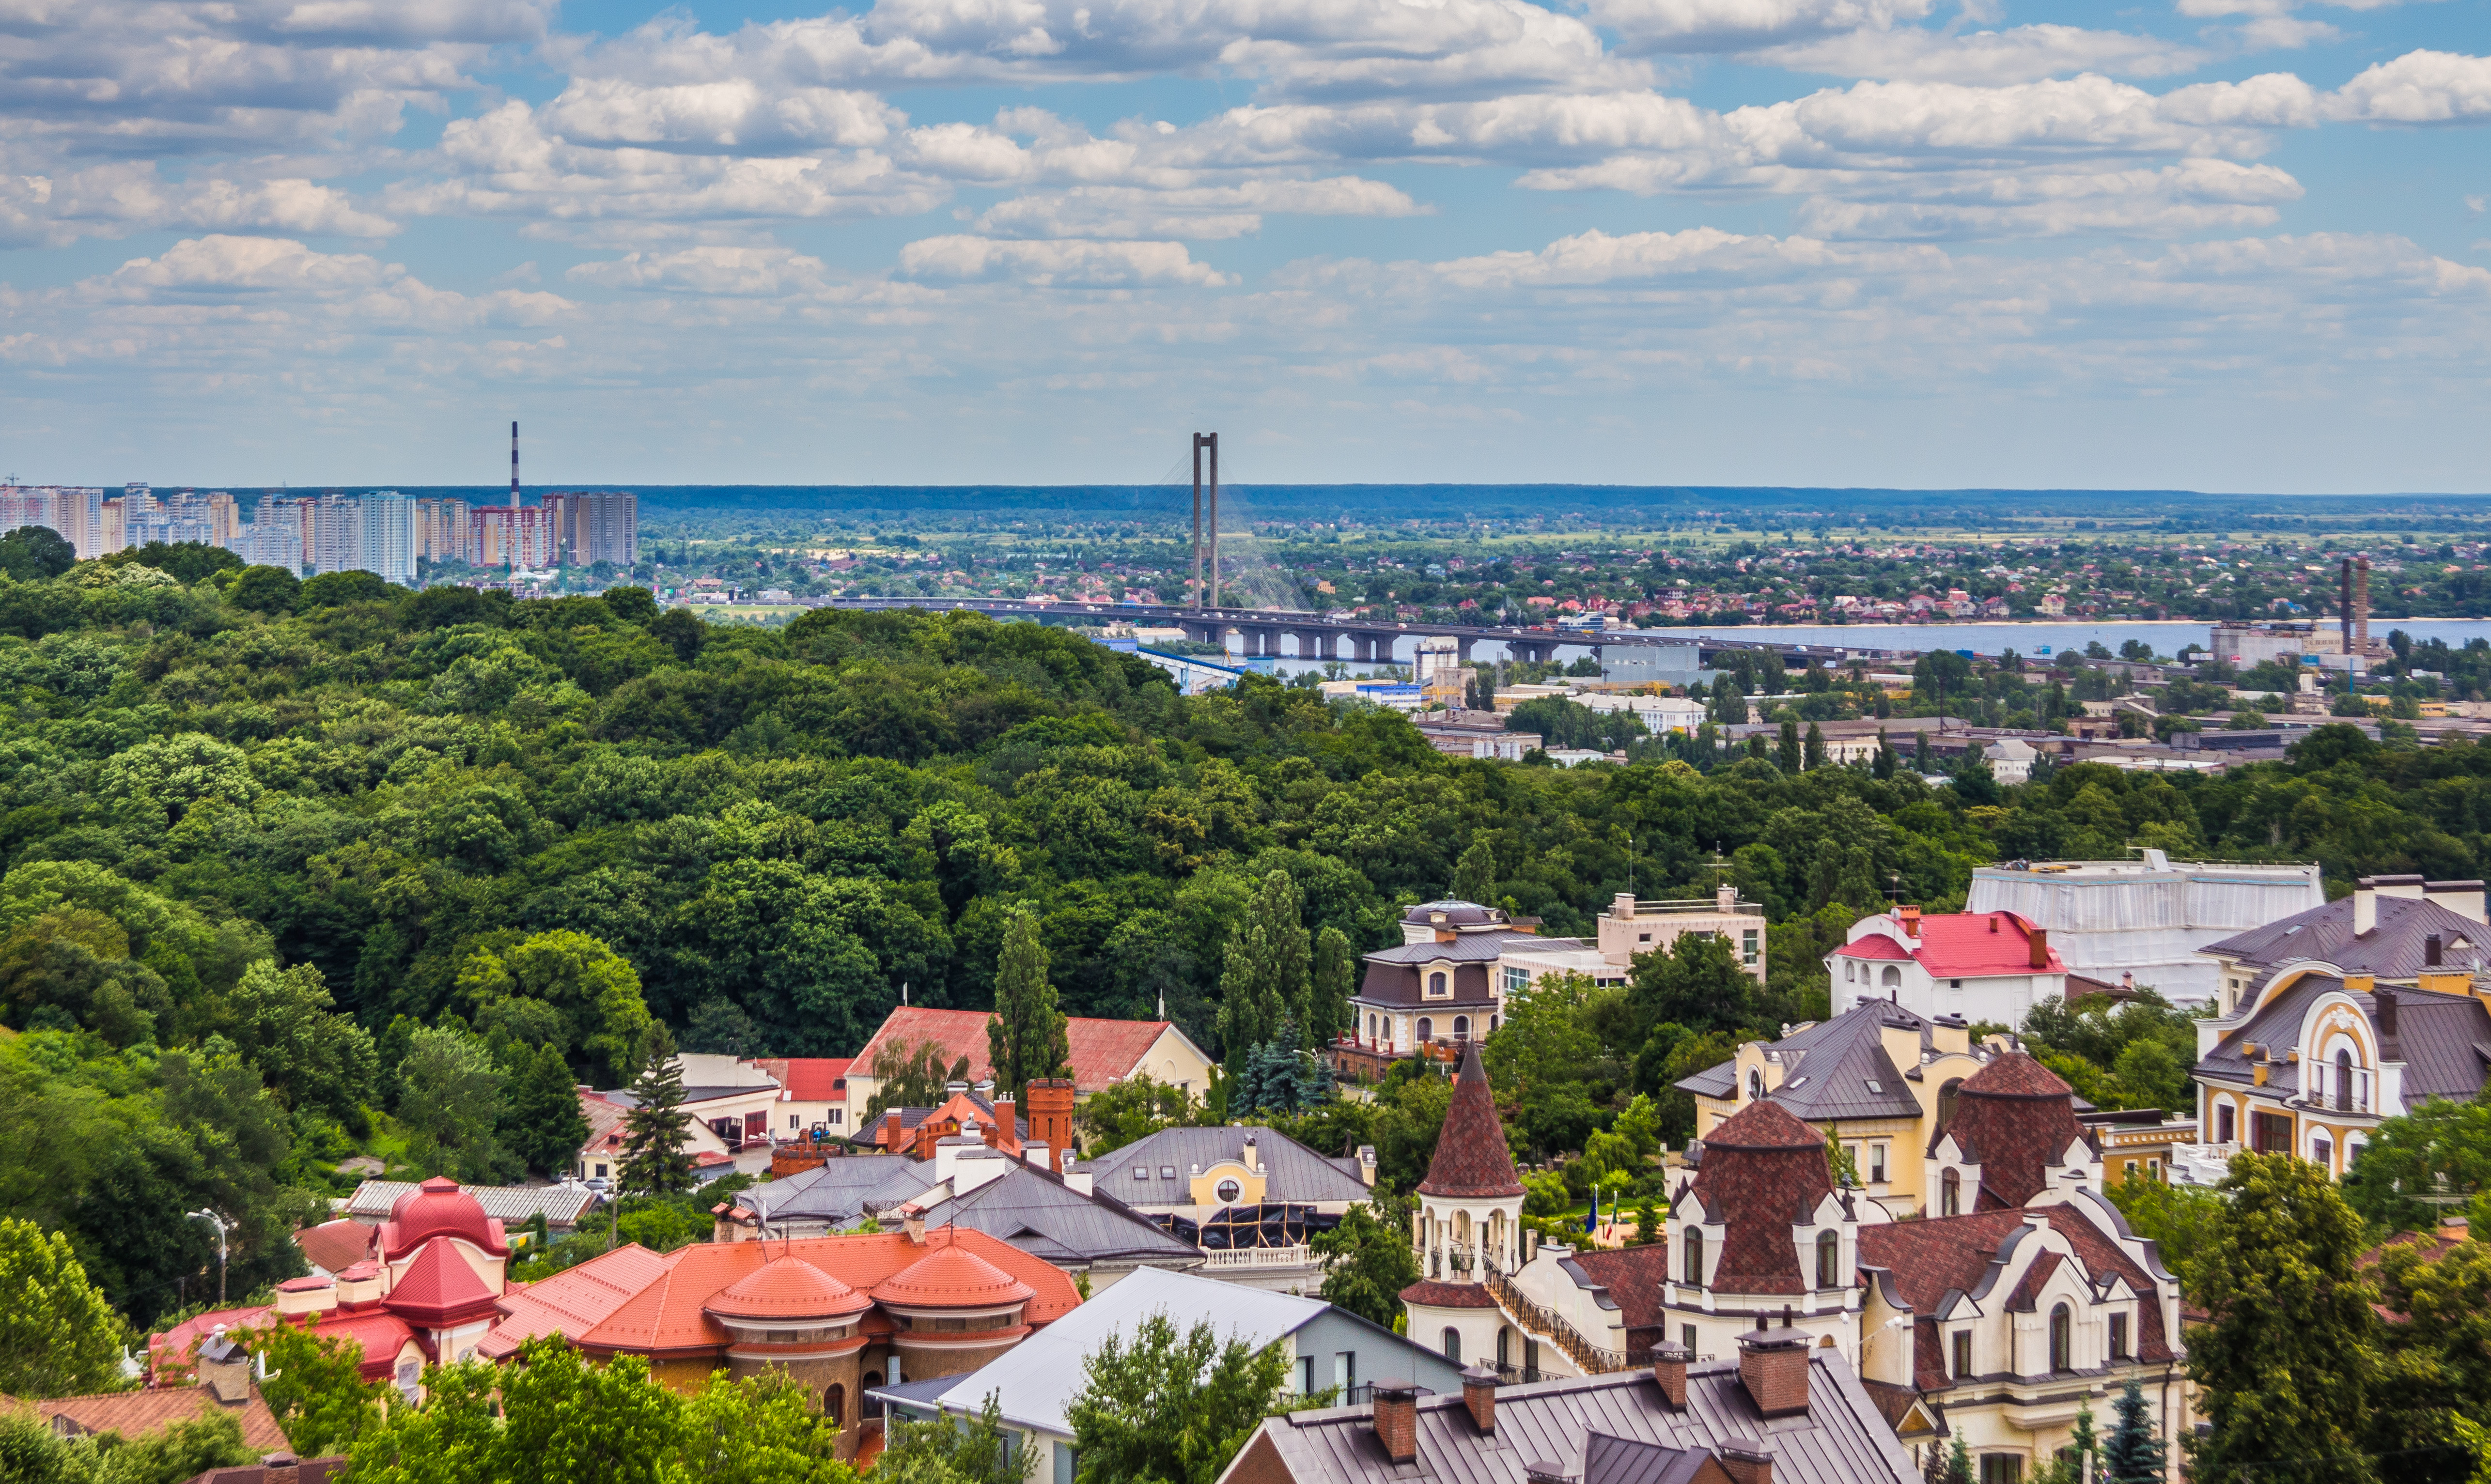
city, urban area, town, metropolitan area, sky, human settlement, cityscape, residential area, landmark, roof, skyline, neighbourhood, suburb, tourism, building, architecture, tree, horizon, cloud, summer, real estate, house, photography, hill, vacation, home, river, tower, aerial photography, landscape, panorama, metropolis, village, sea, mountain, tourist attraction, downtown, bird's eye view